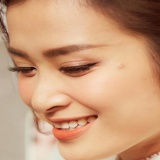
ca sĩ Đông Nhi